German wine

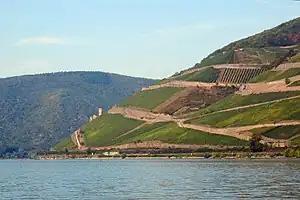
Steep vineyards on "Rüdesheimer Berg" overlooking the river Rhine

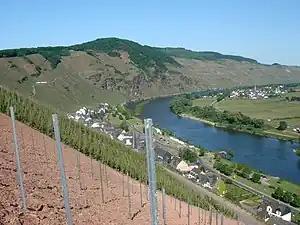
Steep vineyards along the Moselle, close to the village Ürzig

German wine is primarily produced in the west of Germany, along the river Rhine and its tributaries, with the oldest plantations going back to the Celts and Roman eras. Approximately 60 percent of German wine is produced in the state of Rhineland-Palatinate, where 6 of the 13 regions ("Anbaugebiete") for quality wine are situated. Germany has about 104,000 hectares (252,000 acres or 1,030 square kilometers) of vineyard, which is around one tenth of the vineyard surface in Spain, France or Italy. The total wine production is usually around 10 million hectoliters annually, corresponding to 1.3 billion bottles, which places Germany as the ninth-largest wine-producing country and seventh by export market share in the world. White wine accounts for almost two thirds of the total production.